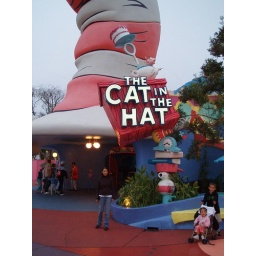
the cat in the hat